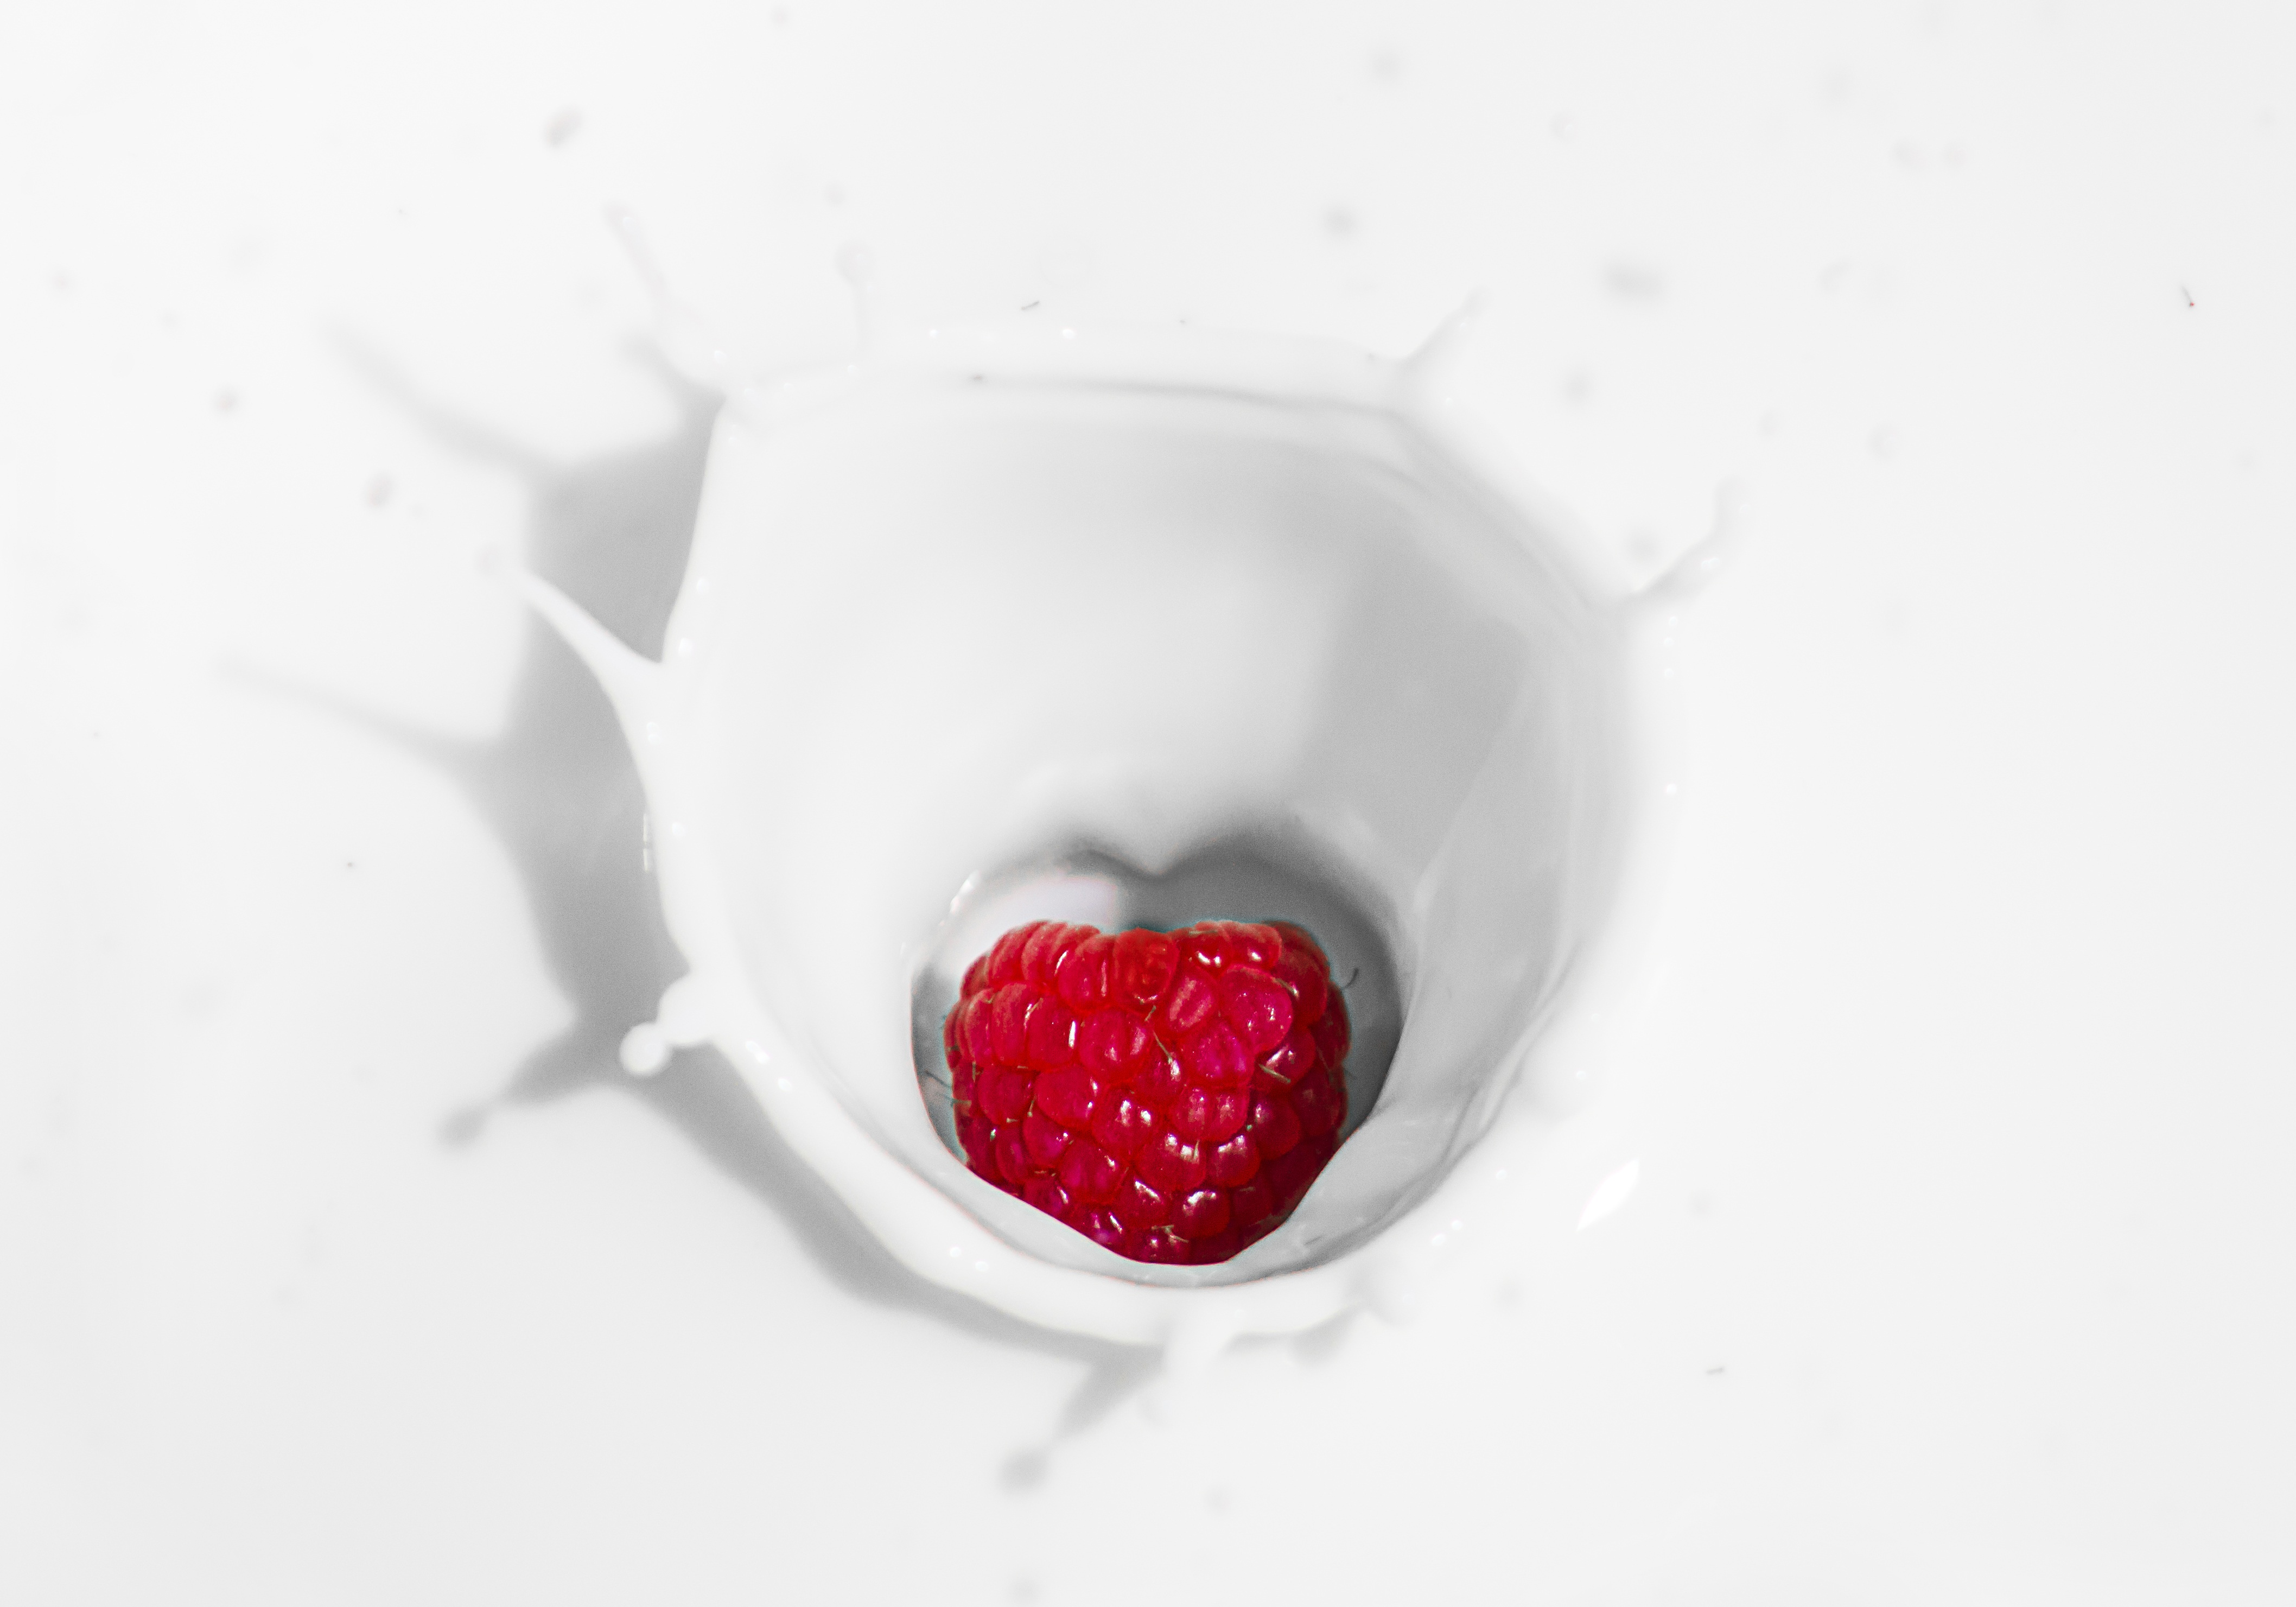
hand, raspberry, fruit, berry, sweet, flower, petal, food, red, produce, fresh, breakfast, milk, healthy, cream, lip, yogurt, nutrition, organ, dairy, organic